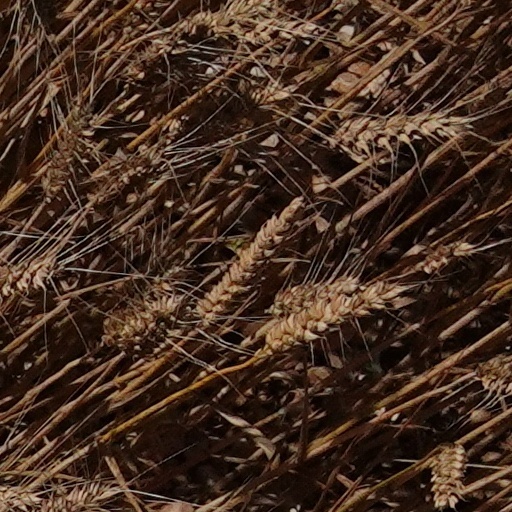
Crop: wheat